James V. Forrestal Building

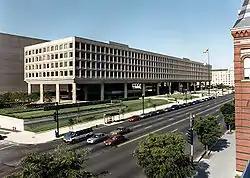
The James V. Forrestal Building, which houses the U.S. Department of Energy, in 2006

The James V. Forrestal Building is a low-rise Brutalist office building in Washington, D.C. Originally known as Federal Office Building 5, and nicknamed the Little Pentagon, the Forrestal Building was constructed between 1965 and 1969 to accommodate United States Armed Forces personnel. It is named after James Forrestal, the first United States secretary of defense. It became the headquarters of the United States Department of Energy after that agency's creation in 1977.